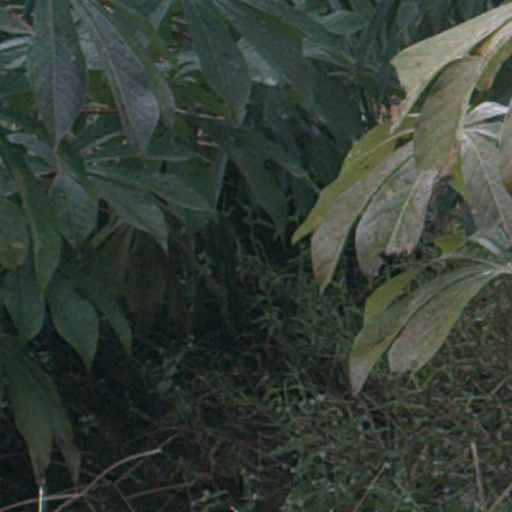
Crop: cassava